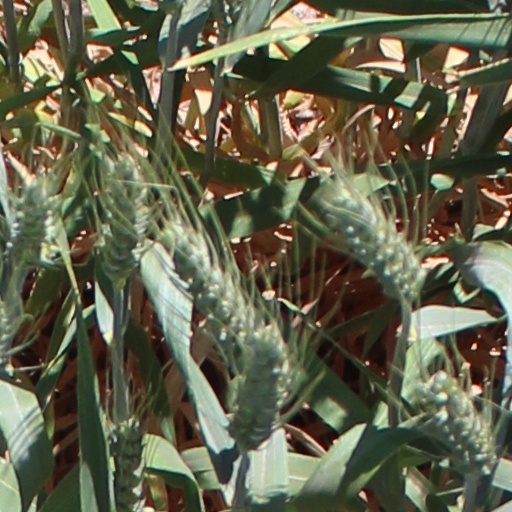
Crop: wheat